Helwan wax museum

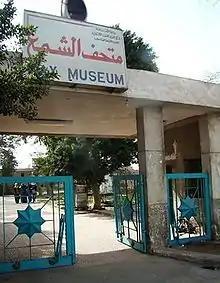

The Helwan Wax Museum is a small public museum located in the suburb of Helwan, in Cairo, Egypt, close to the Ain Helwan Metro station. It houses 116 statues and 26 scenes. The museum was established in 1934, however it is currently closed for renovations.